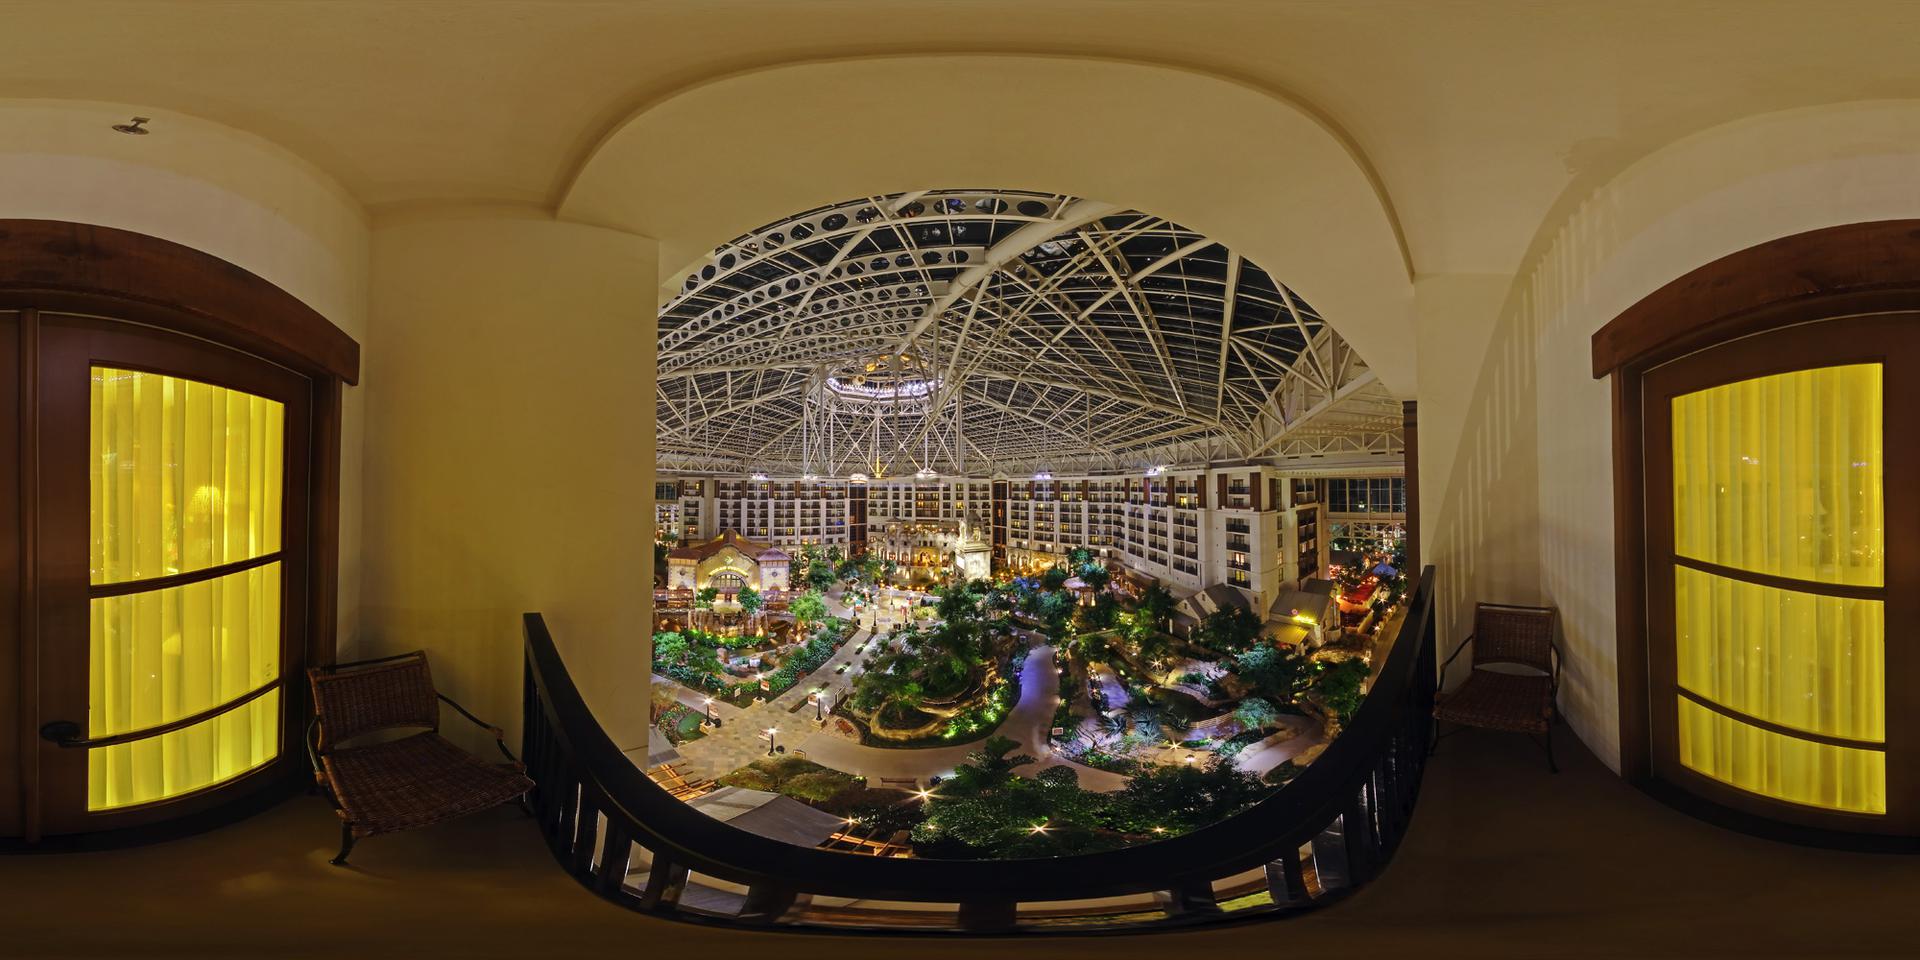
Referred object: Chair on the right side of the view

Referred object: the large steel lattice dome

Referred object: the wicker chair opposite the left yellow-curtained door